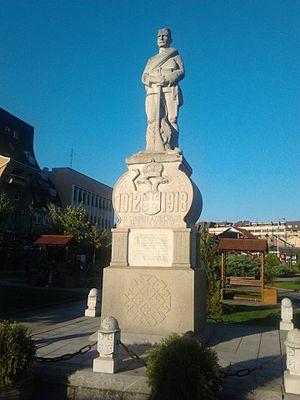
Les monuments culturels protégés constituent une catégorie de monuments de Serbie inscrits sur une liste de monuments bénéficiant de la protection de l'État. Il s'agit d'une troisième catégorie de monuments protégés classés, par leur importance, après les monuments culturels d'importance exceptionnelle et les monuments culturels de grande importance.
Cet article recense les monuments culturels du district de la Ville de Belgrade en Serbie.